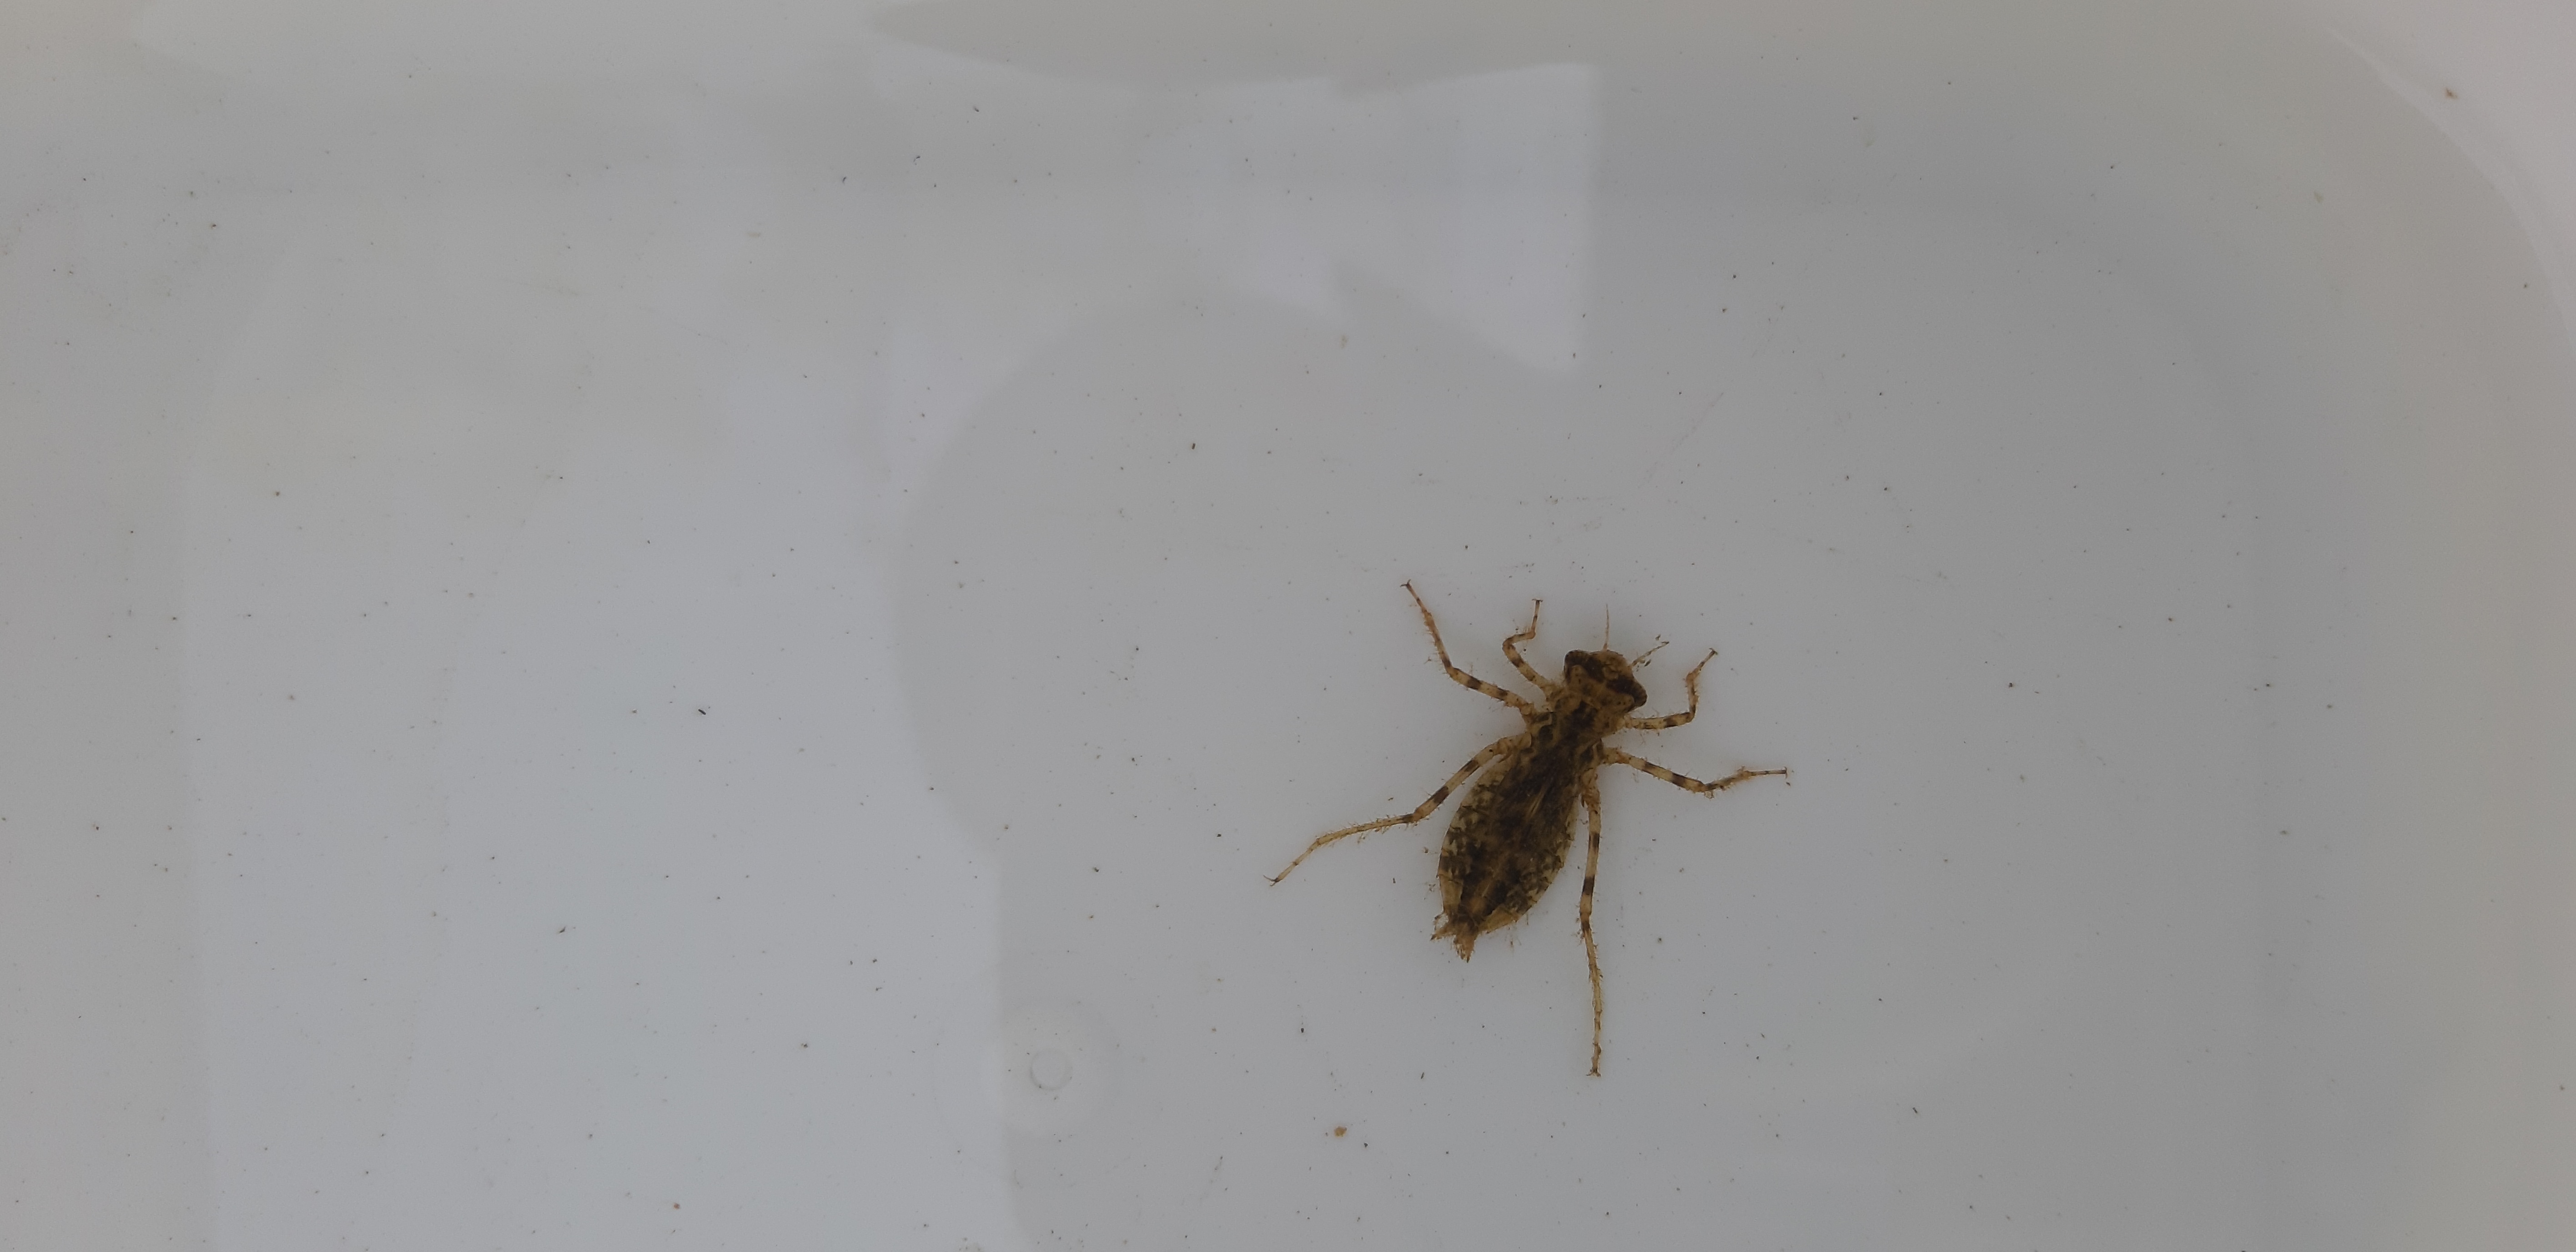
Macroinvertebrate group: dragonflies